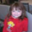
Label: girl